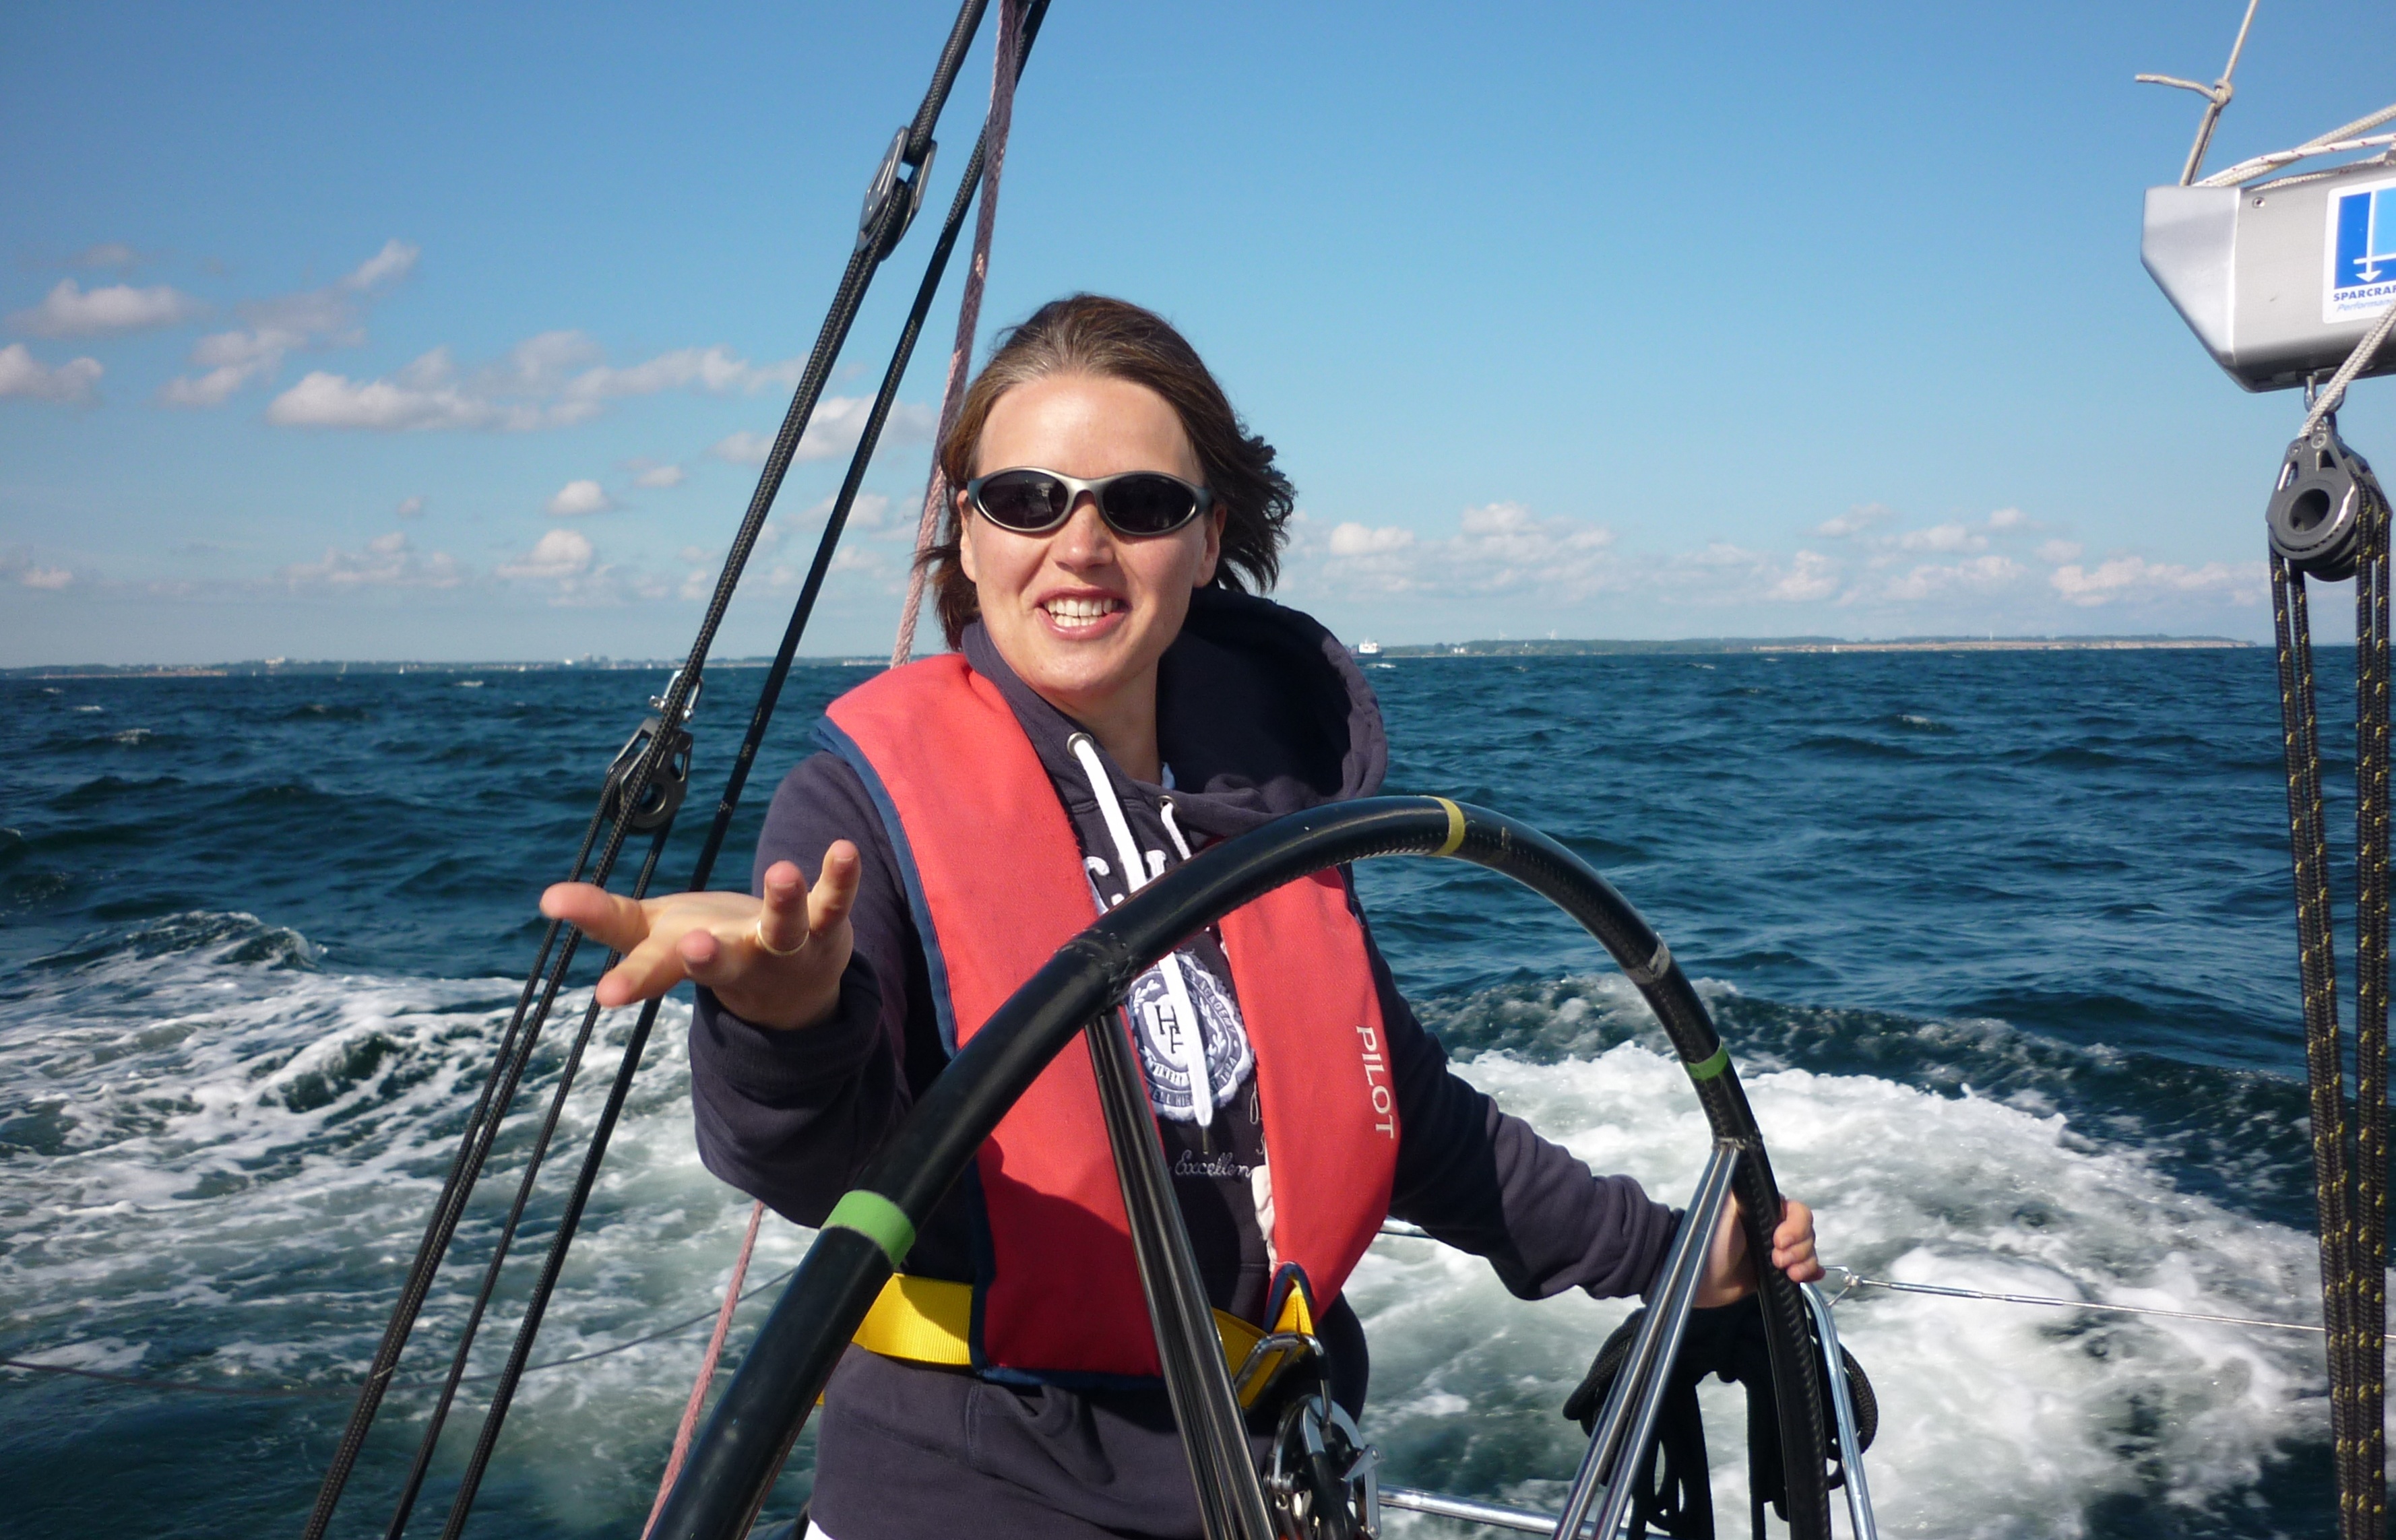
sea, woman, boat, wind, boot, vehicle, sailing, leisure, sports, cool, boating, windsurfing, sail, helm, parasailing, baltic sea, water sport, windsports